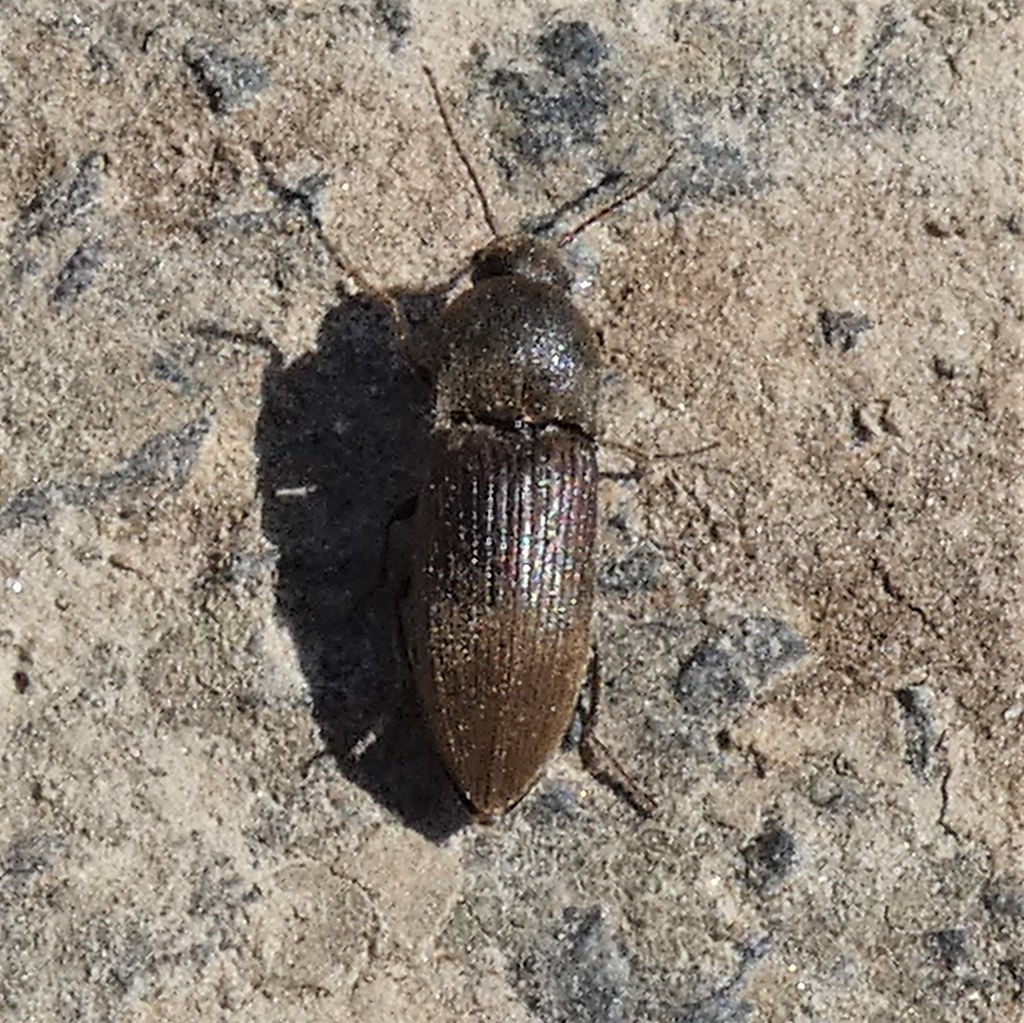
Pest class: clickbeetles_wireworms